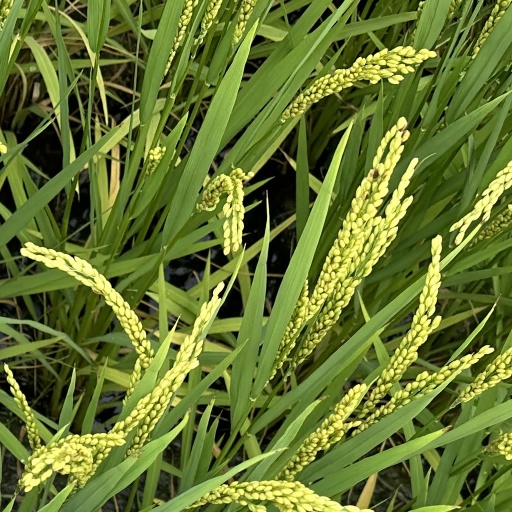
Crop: rice